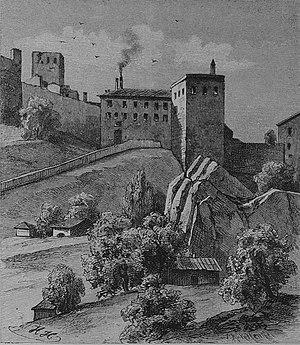
Ali Pacha Rizvanbegović est un l'administrateur ottoman de Stolac de 1813 à 1833. Il est ensuite le dirigeant semi-indépendant de l'Herzégovine de 1833 à 1851. Pacha est un titre de fonction.